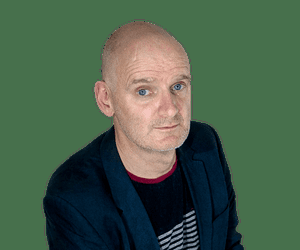
Gender: men